149th Fighter Wing

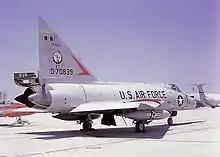
182d Fighter Interceptor Squadron – Convair F-102A 57-839

In August 1961, as part of an Air Defense Command re-organization, the 182d Fighter Interceptor Squadron's assignment to 136th Air Defense Wing was terminated with 136th being transferred to Tactical Air Command. As a result, the 182d was authorized to expand to a group level, and the 149th Fighter-Interceptor Group was established by the National Guard Bureau. The 182d Fighter Interceptor Squadron became the group's flying squadron. Other squadrons assigned into the group were the 149th Headquarters, 149th Material Squadron (Maintenance), 149th Combat Support Squadron, and the 149th USAF Dispensary. The 149th was directly assigned to the Texas Air National Guard, being operationally gained by the Air Defense Command 33d Air Division.